Blackburn Hawks

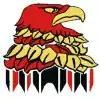
The Lancashire Hawks logo

In the 1996–97 season, the Hawks welcomed a new coach, Jim Pennycook, a highly experienced player in the British ice hockey scene. This season marked the inception of the Ice Hockey Superleague, a televised league that divided British ice hockey teams based on their financial standing. Blackburn was not included in this new league and instead participated in the Northern Premier League of the BNL, which imposed a limit of three imports per team.